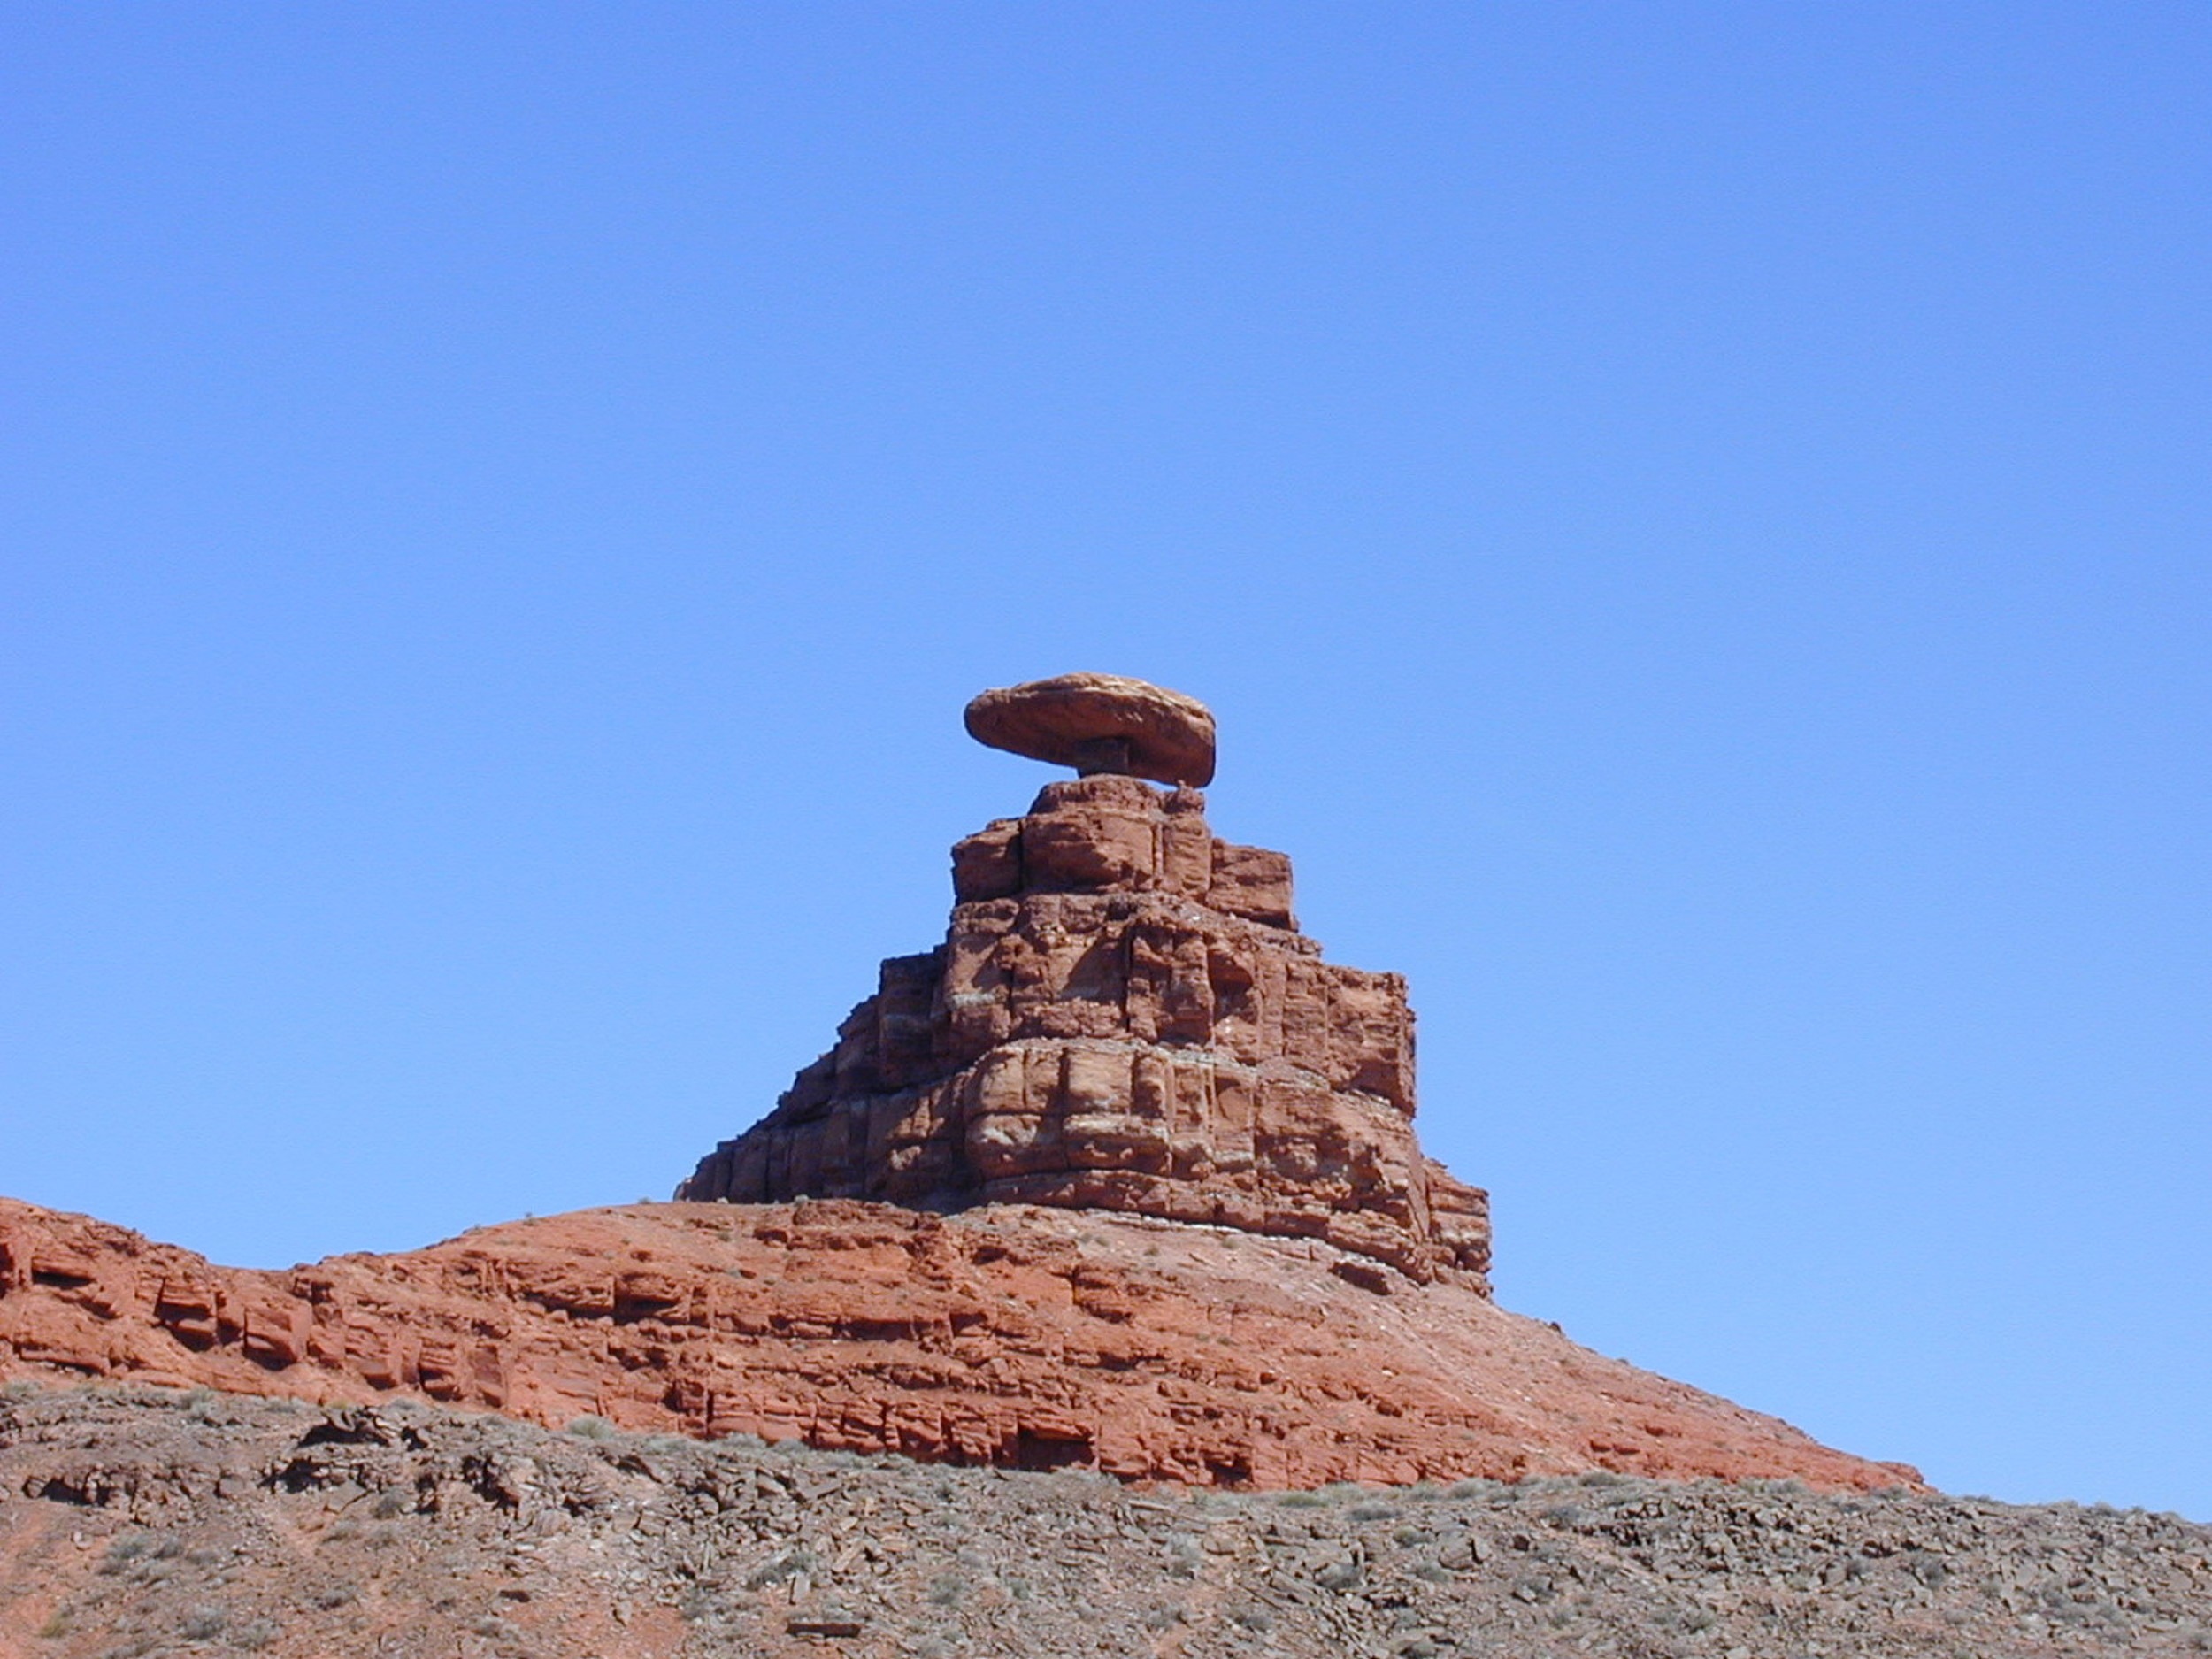
rock, mountain, monument, formation, landmark, geology, temple, utah, badlands, plateau, butte, monolith, monument valley, stone formation, historic site, ancient history, mexican hat rock